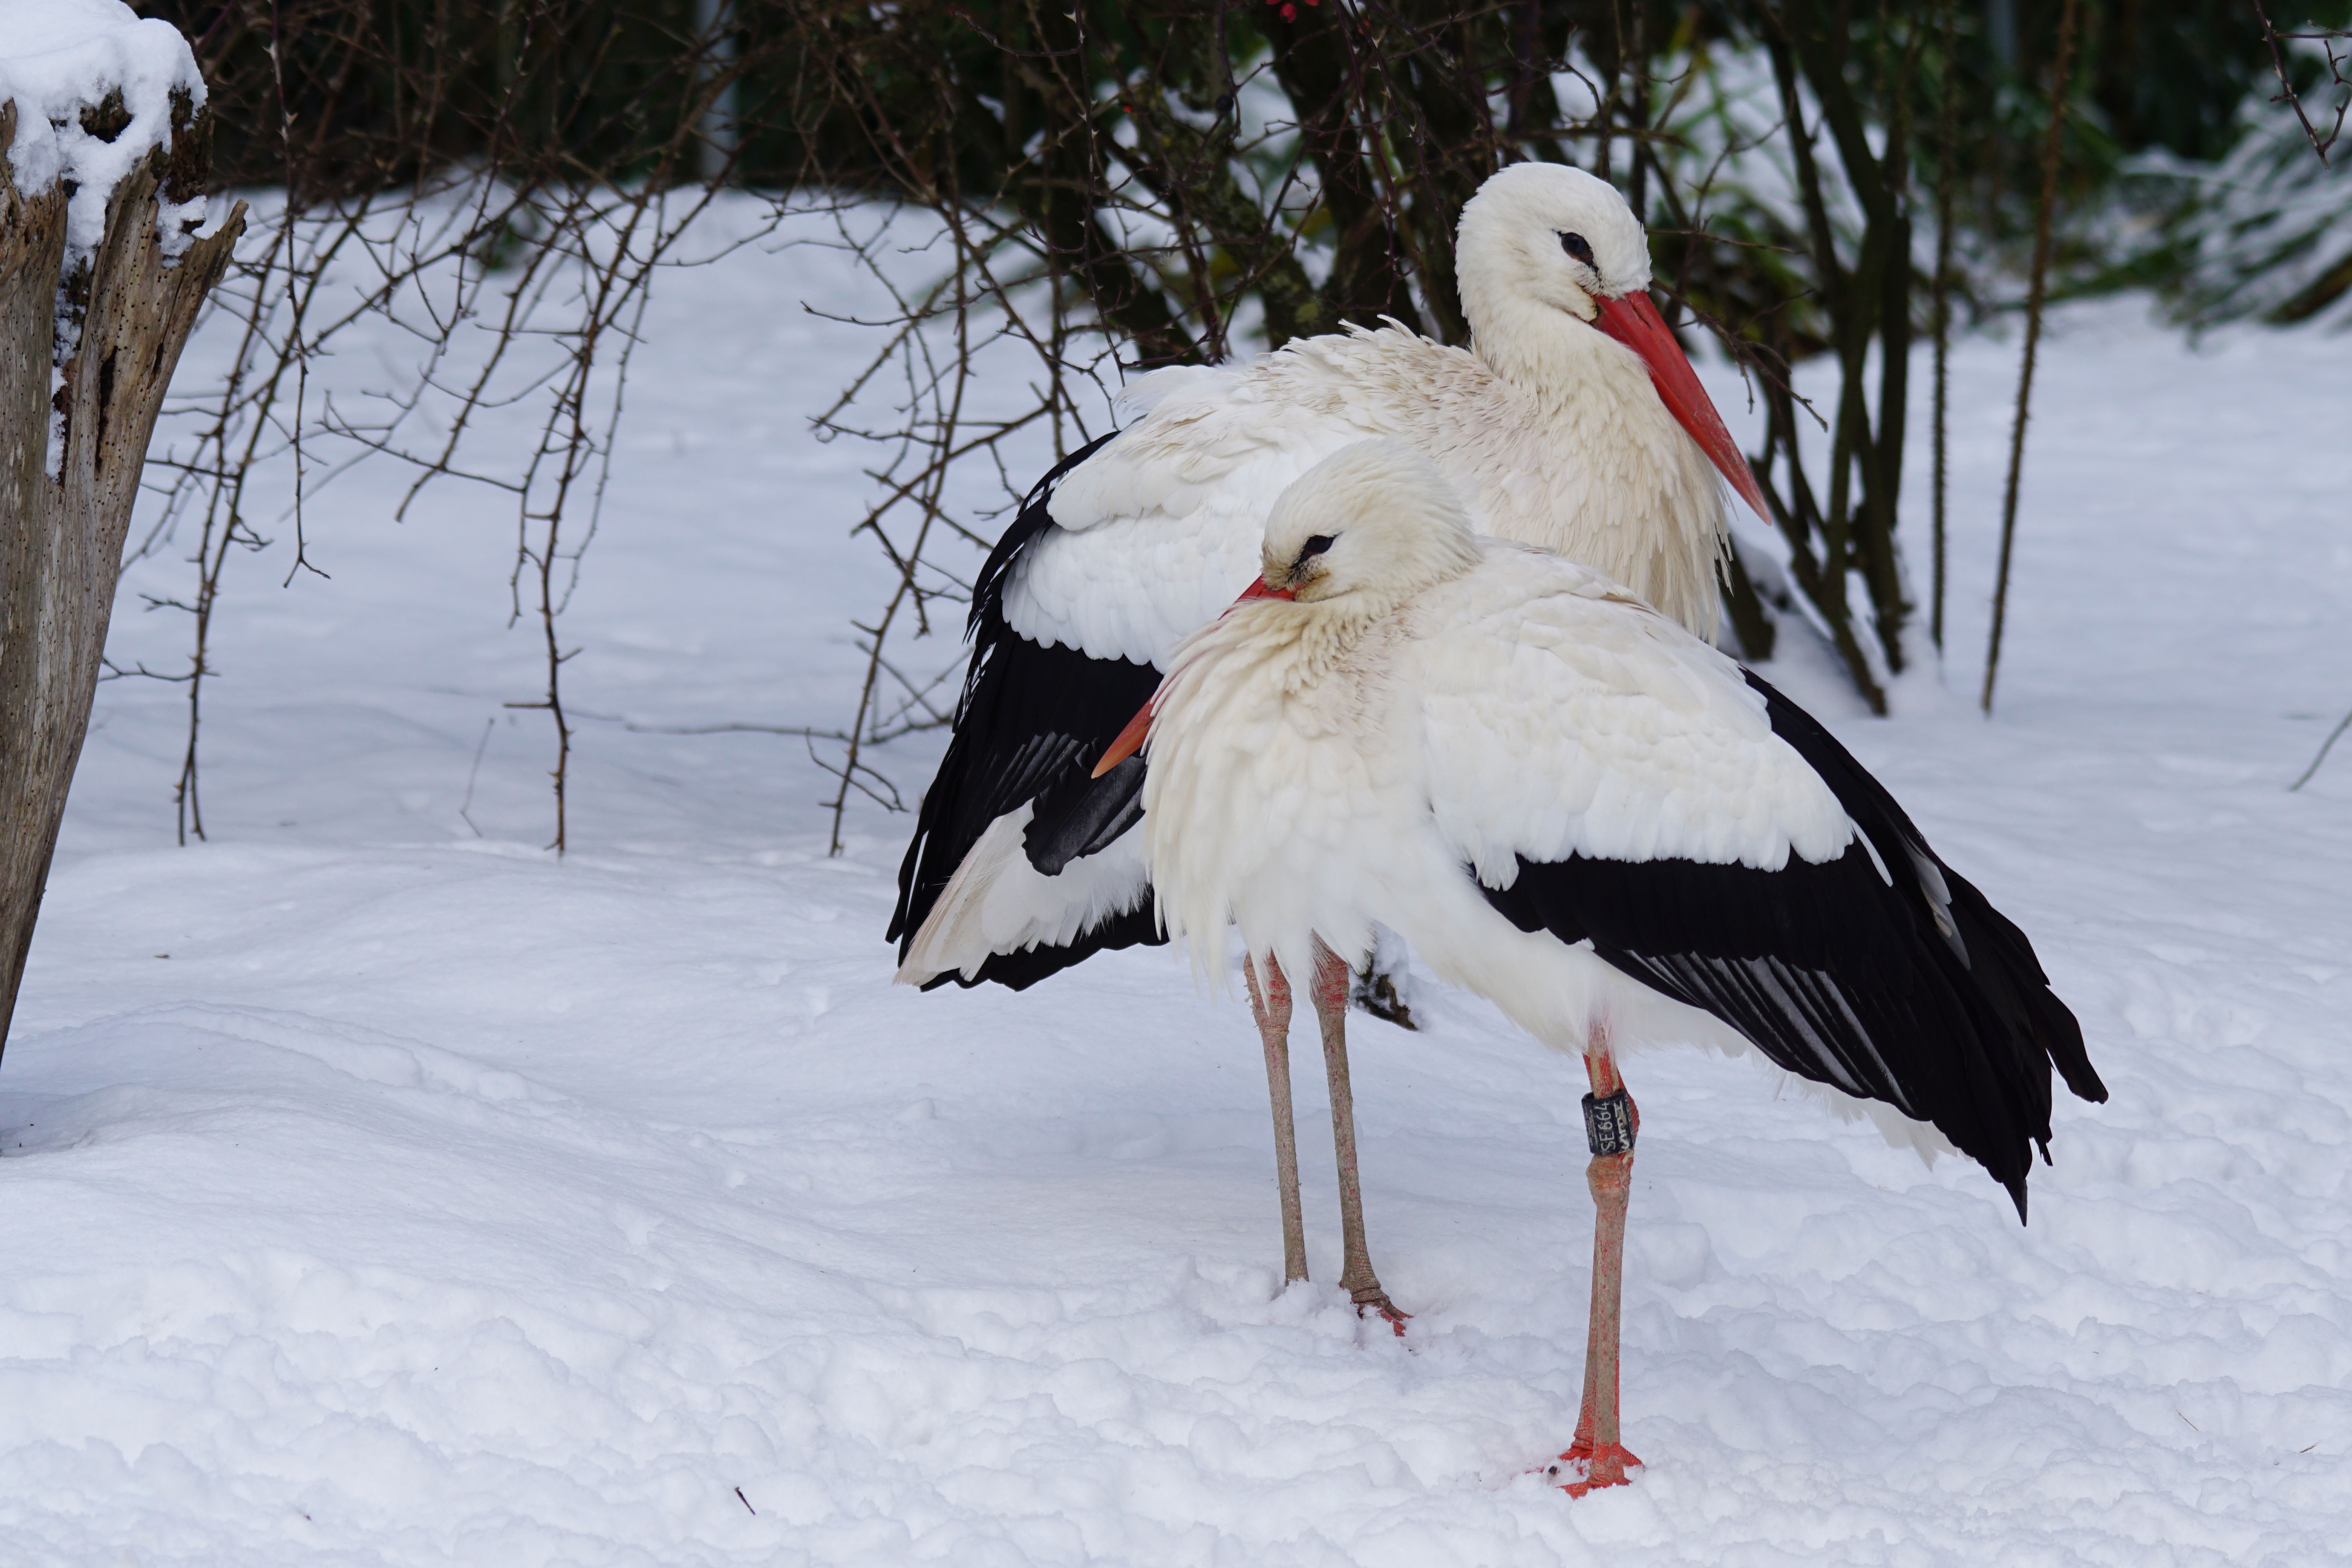
snow, winter, bird, wing, weather, season, stork, animals, vertebrate, eastern, white stork, ciconiiformes